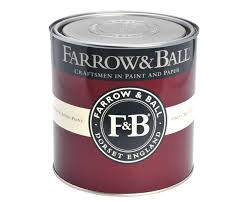
Label: metal